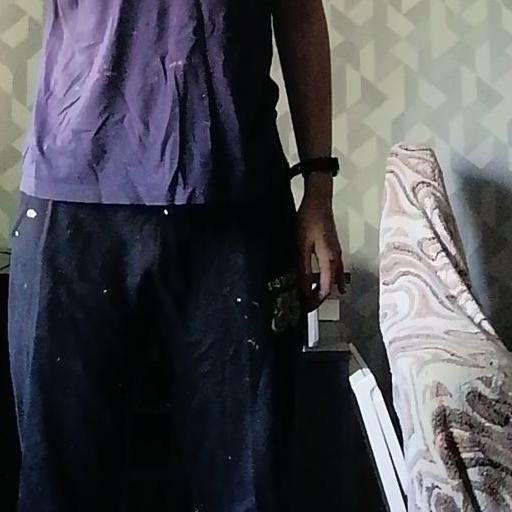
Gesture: no_gesture